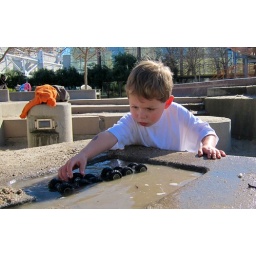
Lining up Grave Digger, Monster Mutt, and Reptoid monster trucks upside-down in the sand pool before flooding with water.